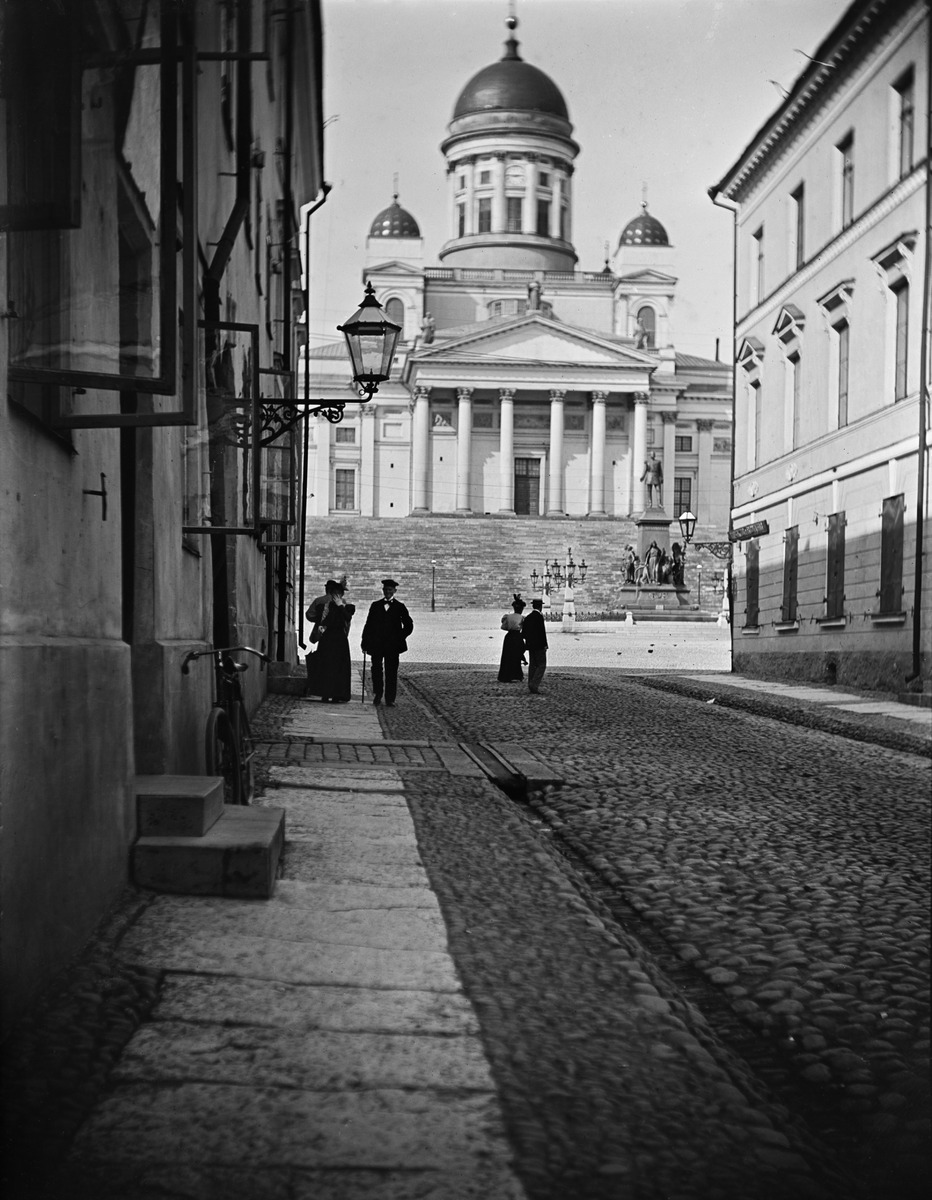
Sofiankatu 1, 3
sisällön kuvaus: Sofiankatu 1, 3. Taustalla Nikolainkirkko, nykyinen Tuomiokirkko. mustavalkoinen
Kuvaaja: Wasastjerna, Nils Jakob, valokuvaaja
Ajankohta: kuvausaika 1915
Paikka: Suomi, Uusimaa, Helsinki, Kruununhaka Helsinki, Sofiankatu 1, 3
Aiheet: kirkkorakennukset, katuvalaistus, kaasu, liikennemerkit, henkilöautot